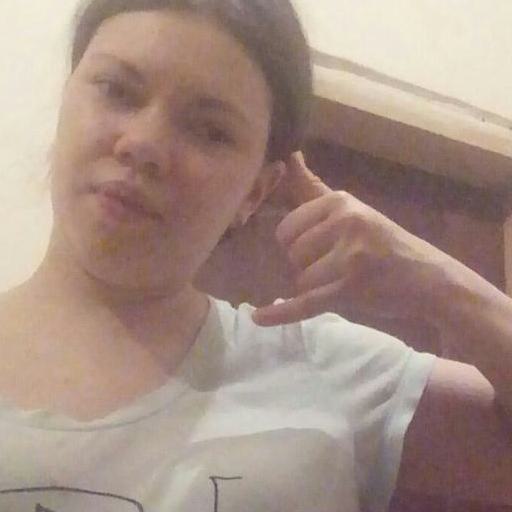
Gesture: call